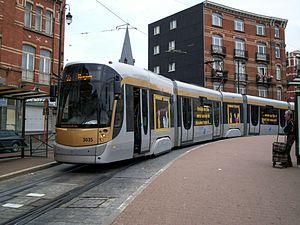
T 3000 de la ligne 55 à Verboekhoven en direction de Rogier
Les T3000 sont des trams à plancher bas intégral du réseau de tramway de Bruxelles géré par la STIB.
La ligne 55 du tramway de Bruxelles est une ligne de tramway mise en service le 9 juillet 1968, qui relie Da Vinci à Rogier. Elle roule désormais en soirée, ce qui offre grâce à la ligne 32 un passage toutes les 10 minutes sur le tronçon Da Vinci - Rogier. Elle emprunte entre Rogier et Gare du Nord, l'axe Nord-Sud. Elle est une des lignes les plus fréquentées du réseau et rencontre certains problèmes de capacités.